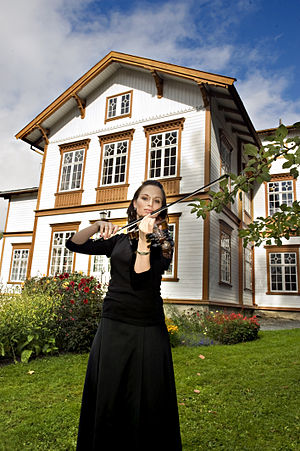
Ringve Museum / Udstillinger
Hovedbygningen på Ringve. Foto: Lena Knutli/Ringve.
Ringve Museum er Norges nationale museum for musik og musikinstrumenter og en af de gamle lystgårde i Lade lige udenfor Trondheim centrum. Ringve er et af de museer som indgår i Museerne i Sør-Trøndelag. Den omkringliggende park fungerer som en botanisk have, der åbnede i 1973, og som i dag drives af Videnskabsmuseet som er en afdeling af Norges teknisk-naturvitenskapelige universitet.